Cleveland Guardians

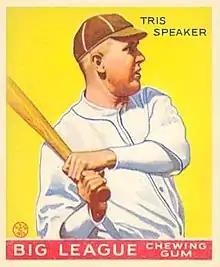
Tris Speaker on a 1933 baseball card

After that, the team began to unravel, leading Kilfoyl to sell his share of the team to Somers. Cy Young, who returned to Cleveland in 1909, was ineffective for most of his three remaining years and Addie Joss died from tubercular meningitis prior to the 1911 season.